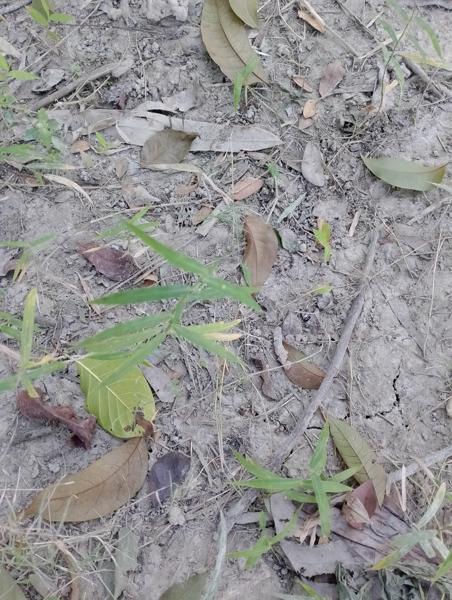
Weed species: Panicum repens